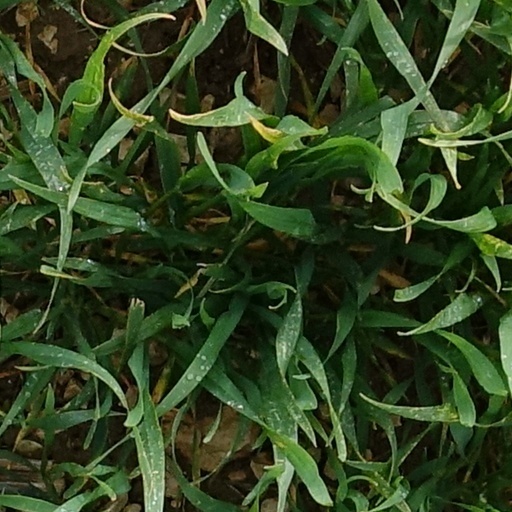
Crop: wheat